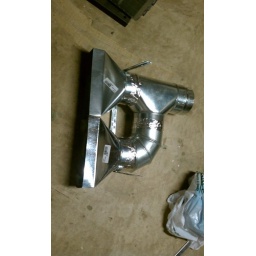
Assembled chunk of ducting to take the air from the window AC unit over to the front of the computer racks.